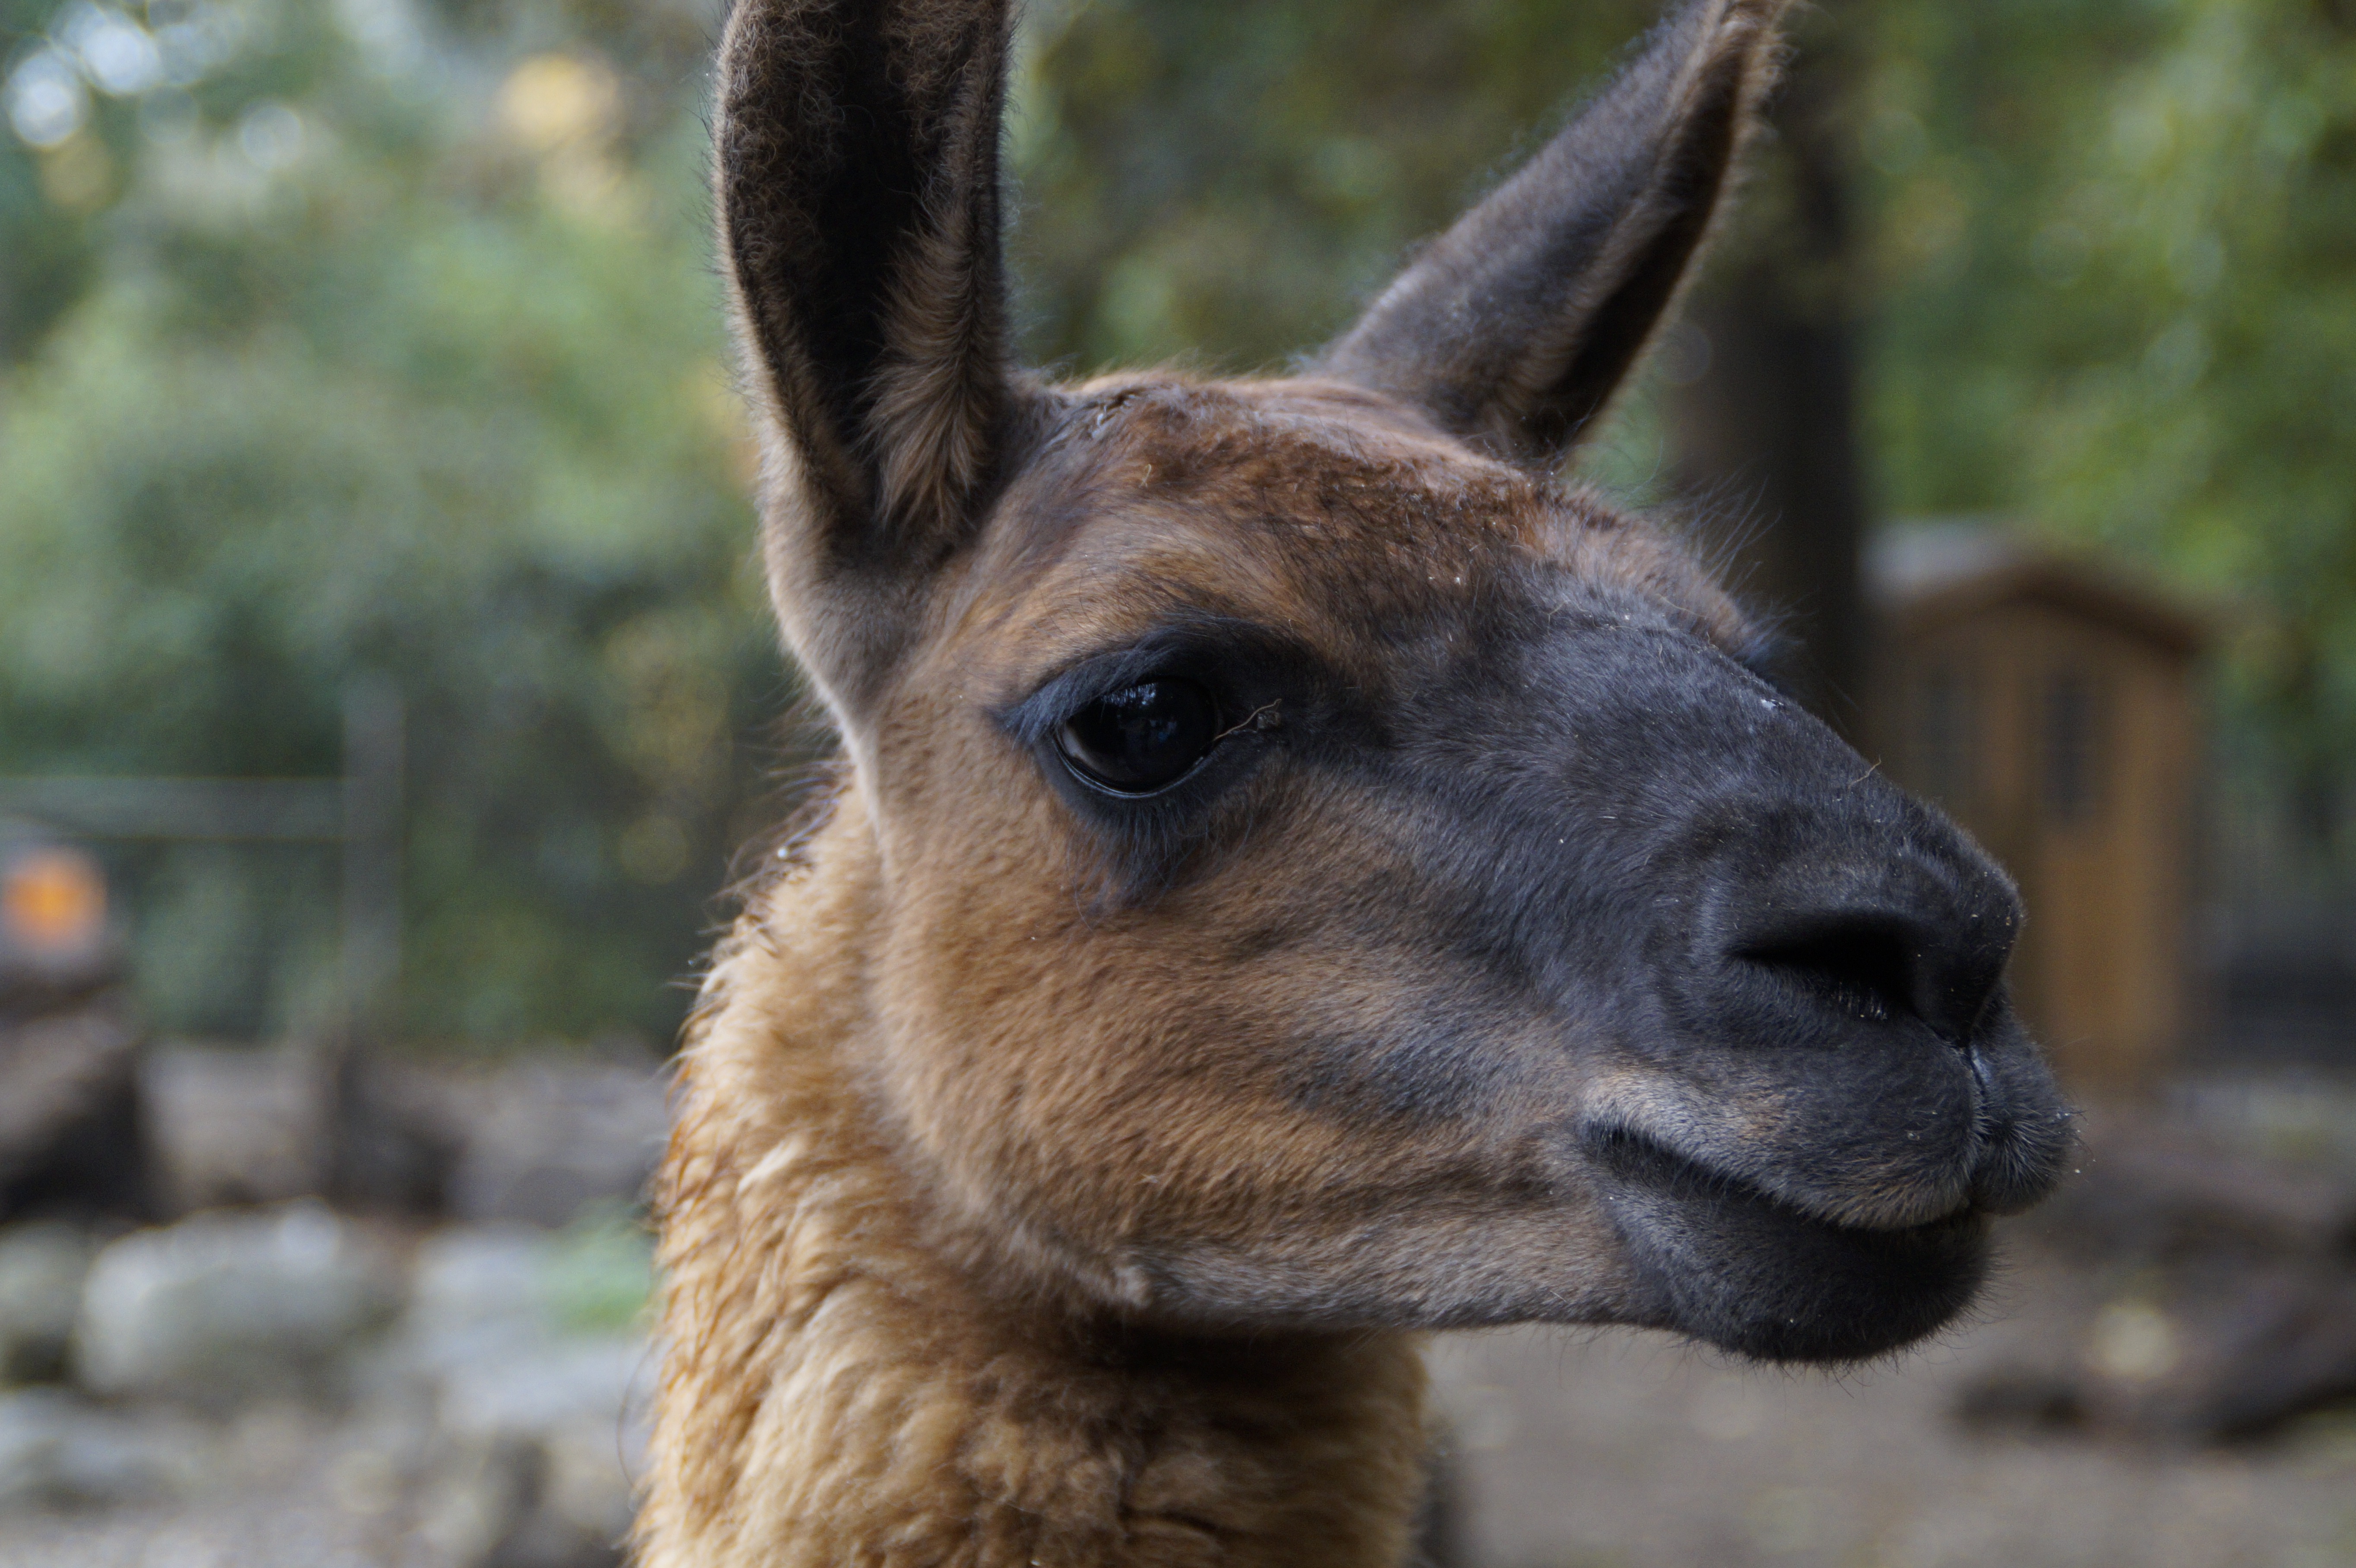
wildlife, zoo, mammal, fauna, llama, alpaca, face, snout, head, lama, attention, vicuna, organism, petting zoo, guanaco, lama head, camel like mammal, terrestrial animal